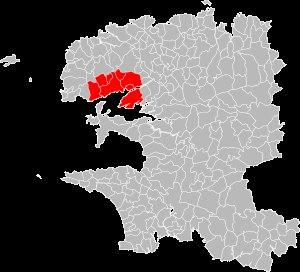
Le réseau Bibus est un service de transport public de voyageurs organisé par Brest Métropole sur l'ensemble de son territoire. Exploité par RD Brest, filiale du groupe RATP Dev, à partir du 1ᵉʳ juillet 2019, le réseau se compose d'une ligne de tramway, d'une ligne de téléphérique et de 29 lignes de bus. Bibus propose également Vélocibus, un service de location de vélo longue durée et Accemo pour le transport des personnes handicapées dans la métropole brestoise.